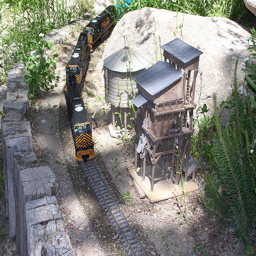
a train parked on the tracks next to a tower and trees
The train is going along a curve on the track.
A toy train engine carrying carts past a wooden building.
An outdoor setup of a model train with  landscaping.
a train on a track near a building